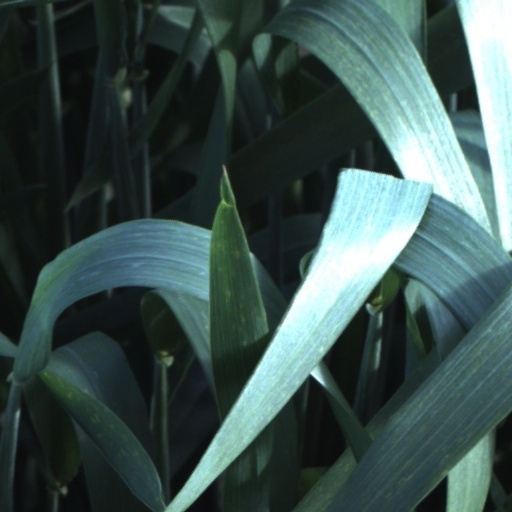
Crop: wheat